Red Deer, Alberta

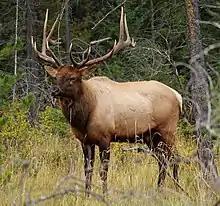

First Nations on the north side of the river entered into Treaty 6 in 1876 and on the south side Treaty 7 in 1877. Farmers and ranchers began to settle on the fertile lands.